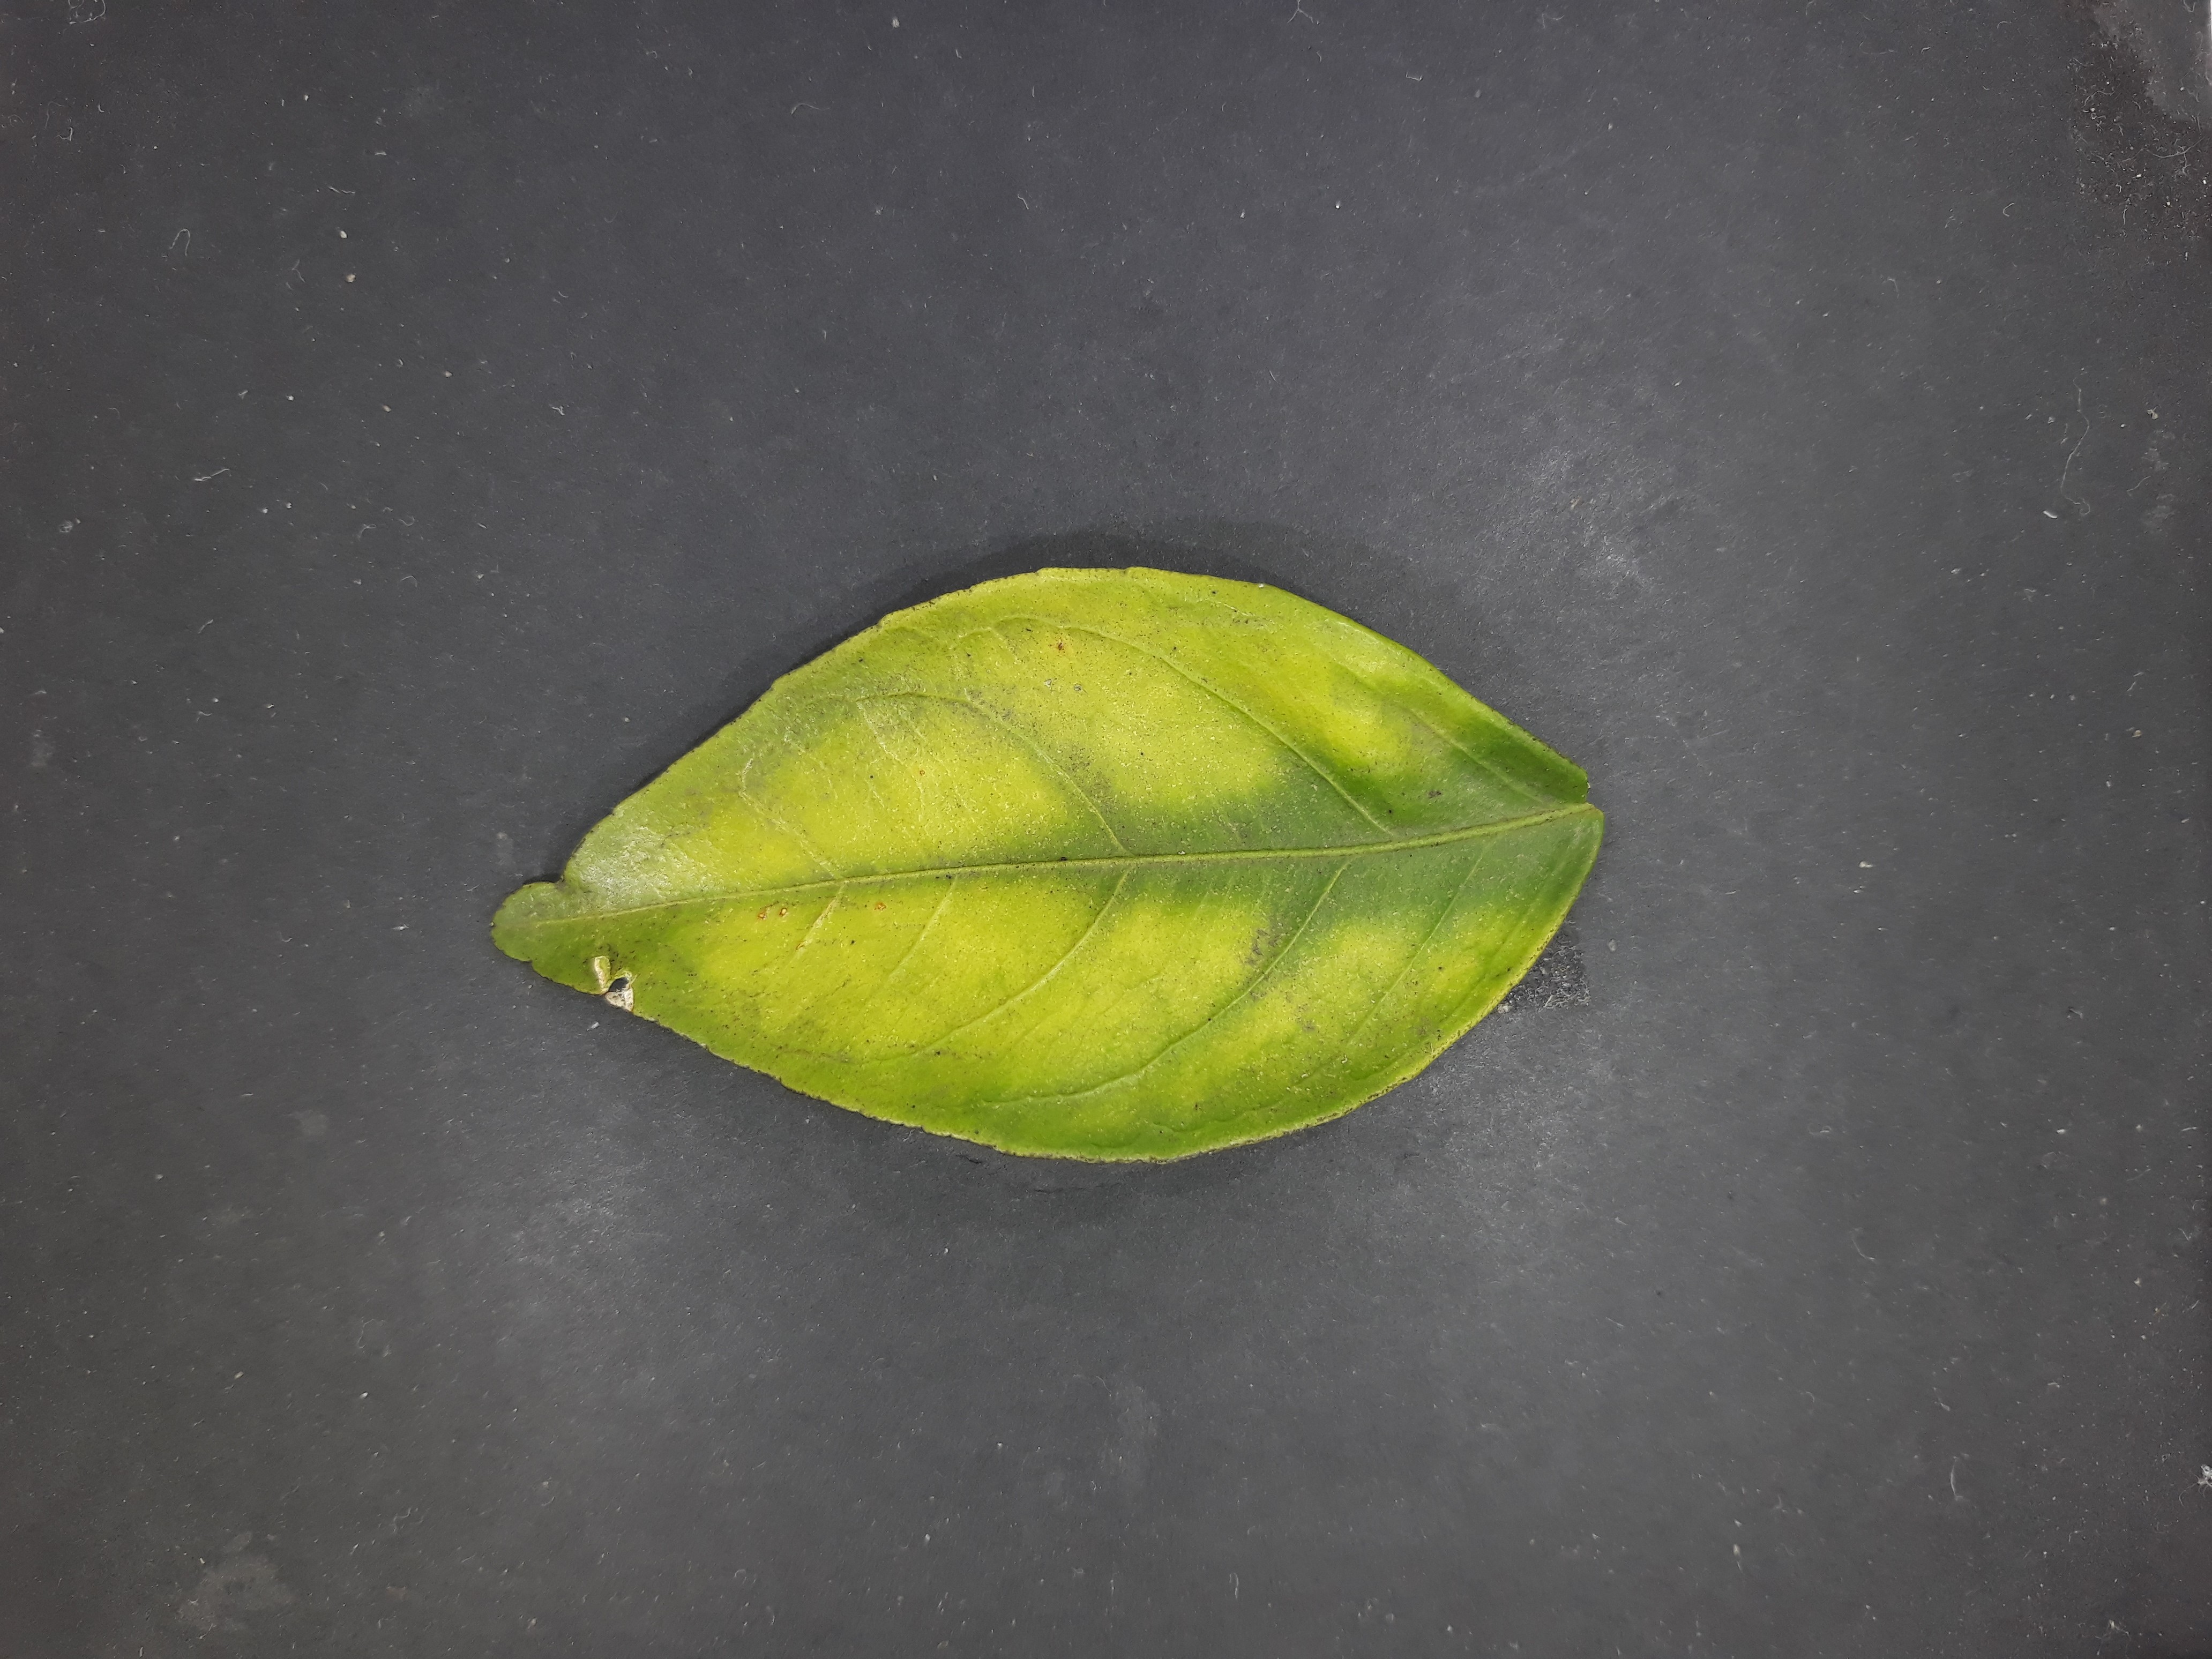
Label: Magnesium deficiency (Mg)